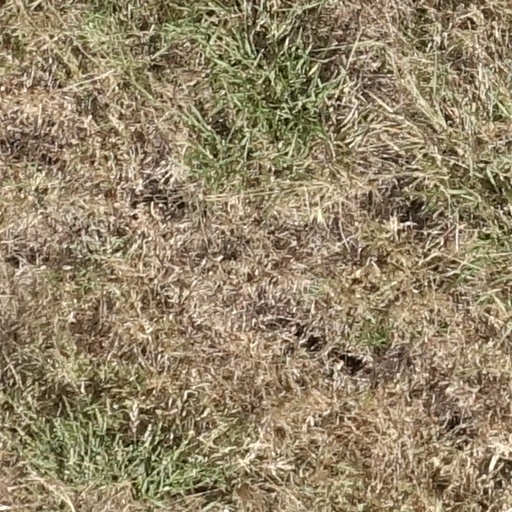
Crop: sorghum